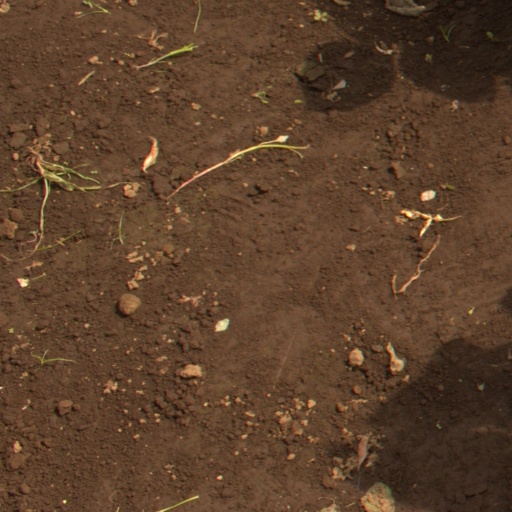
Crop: soybean